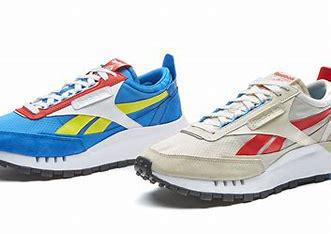
Brand: Reebok
Model: Cl Legacy